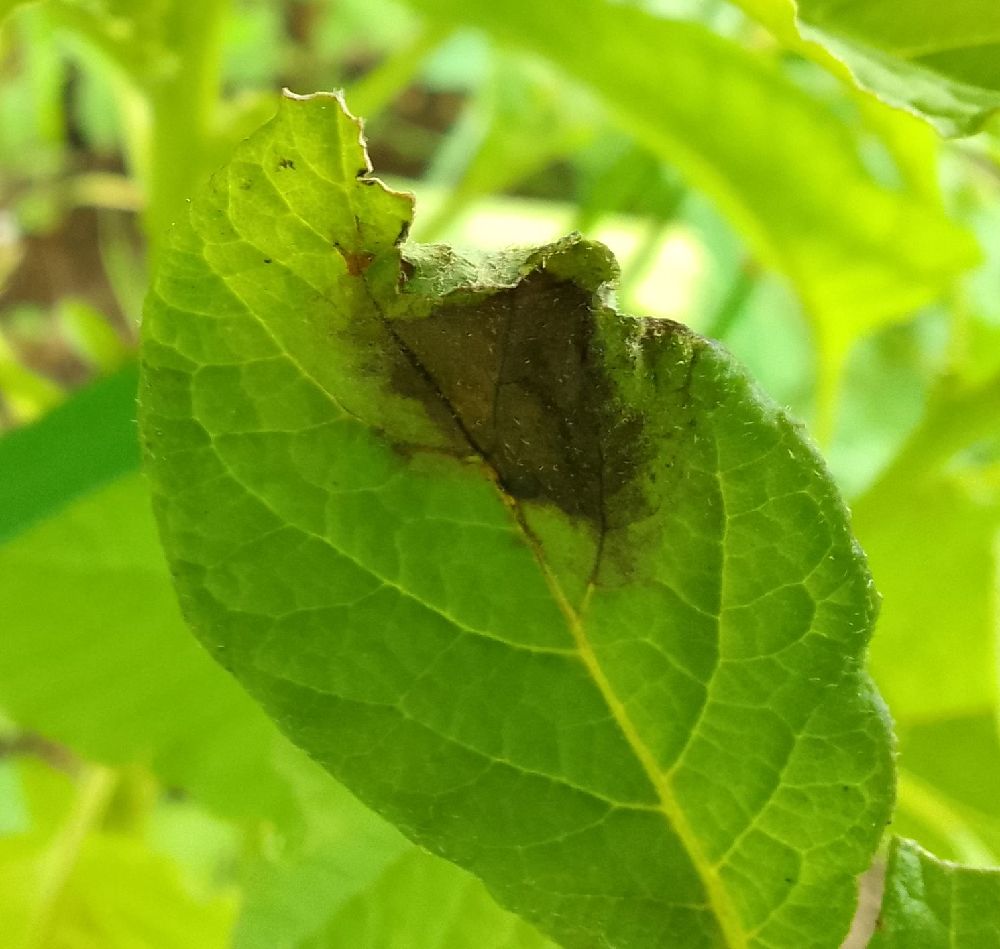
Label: Late blight